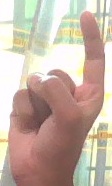
ASL sign: Z